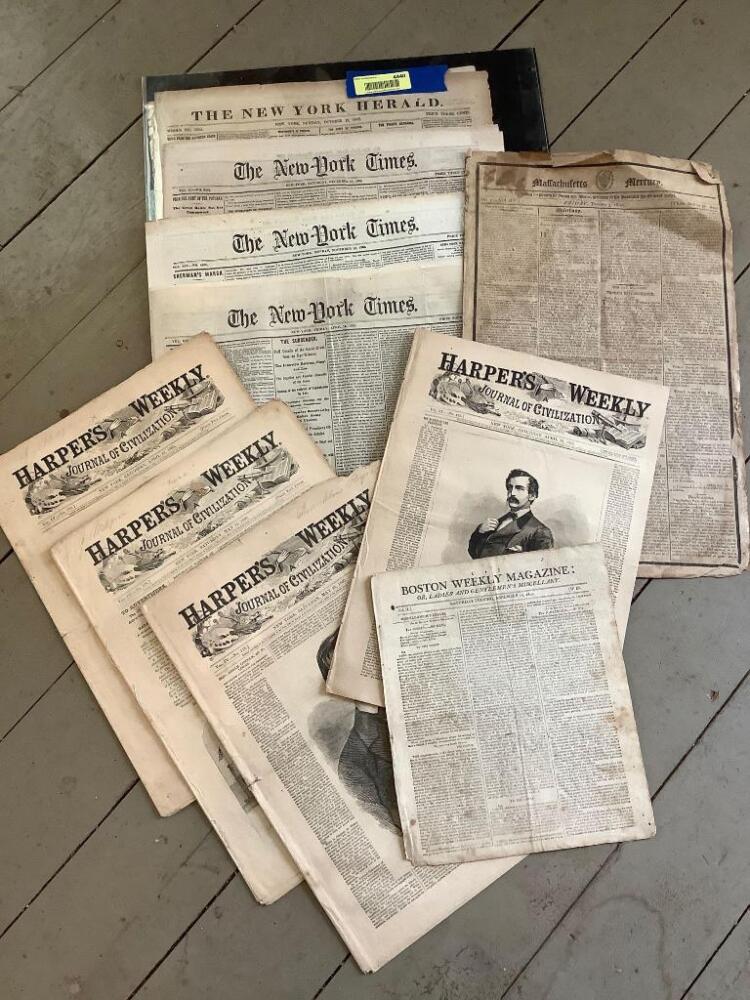
Waste category: paper